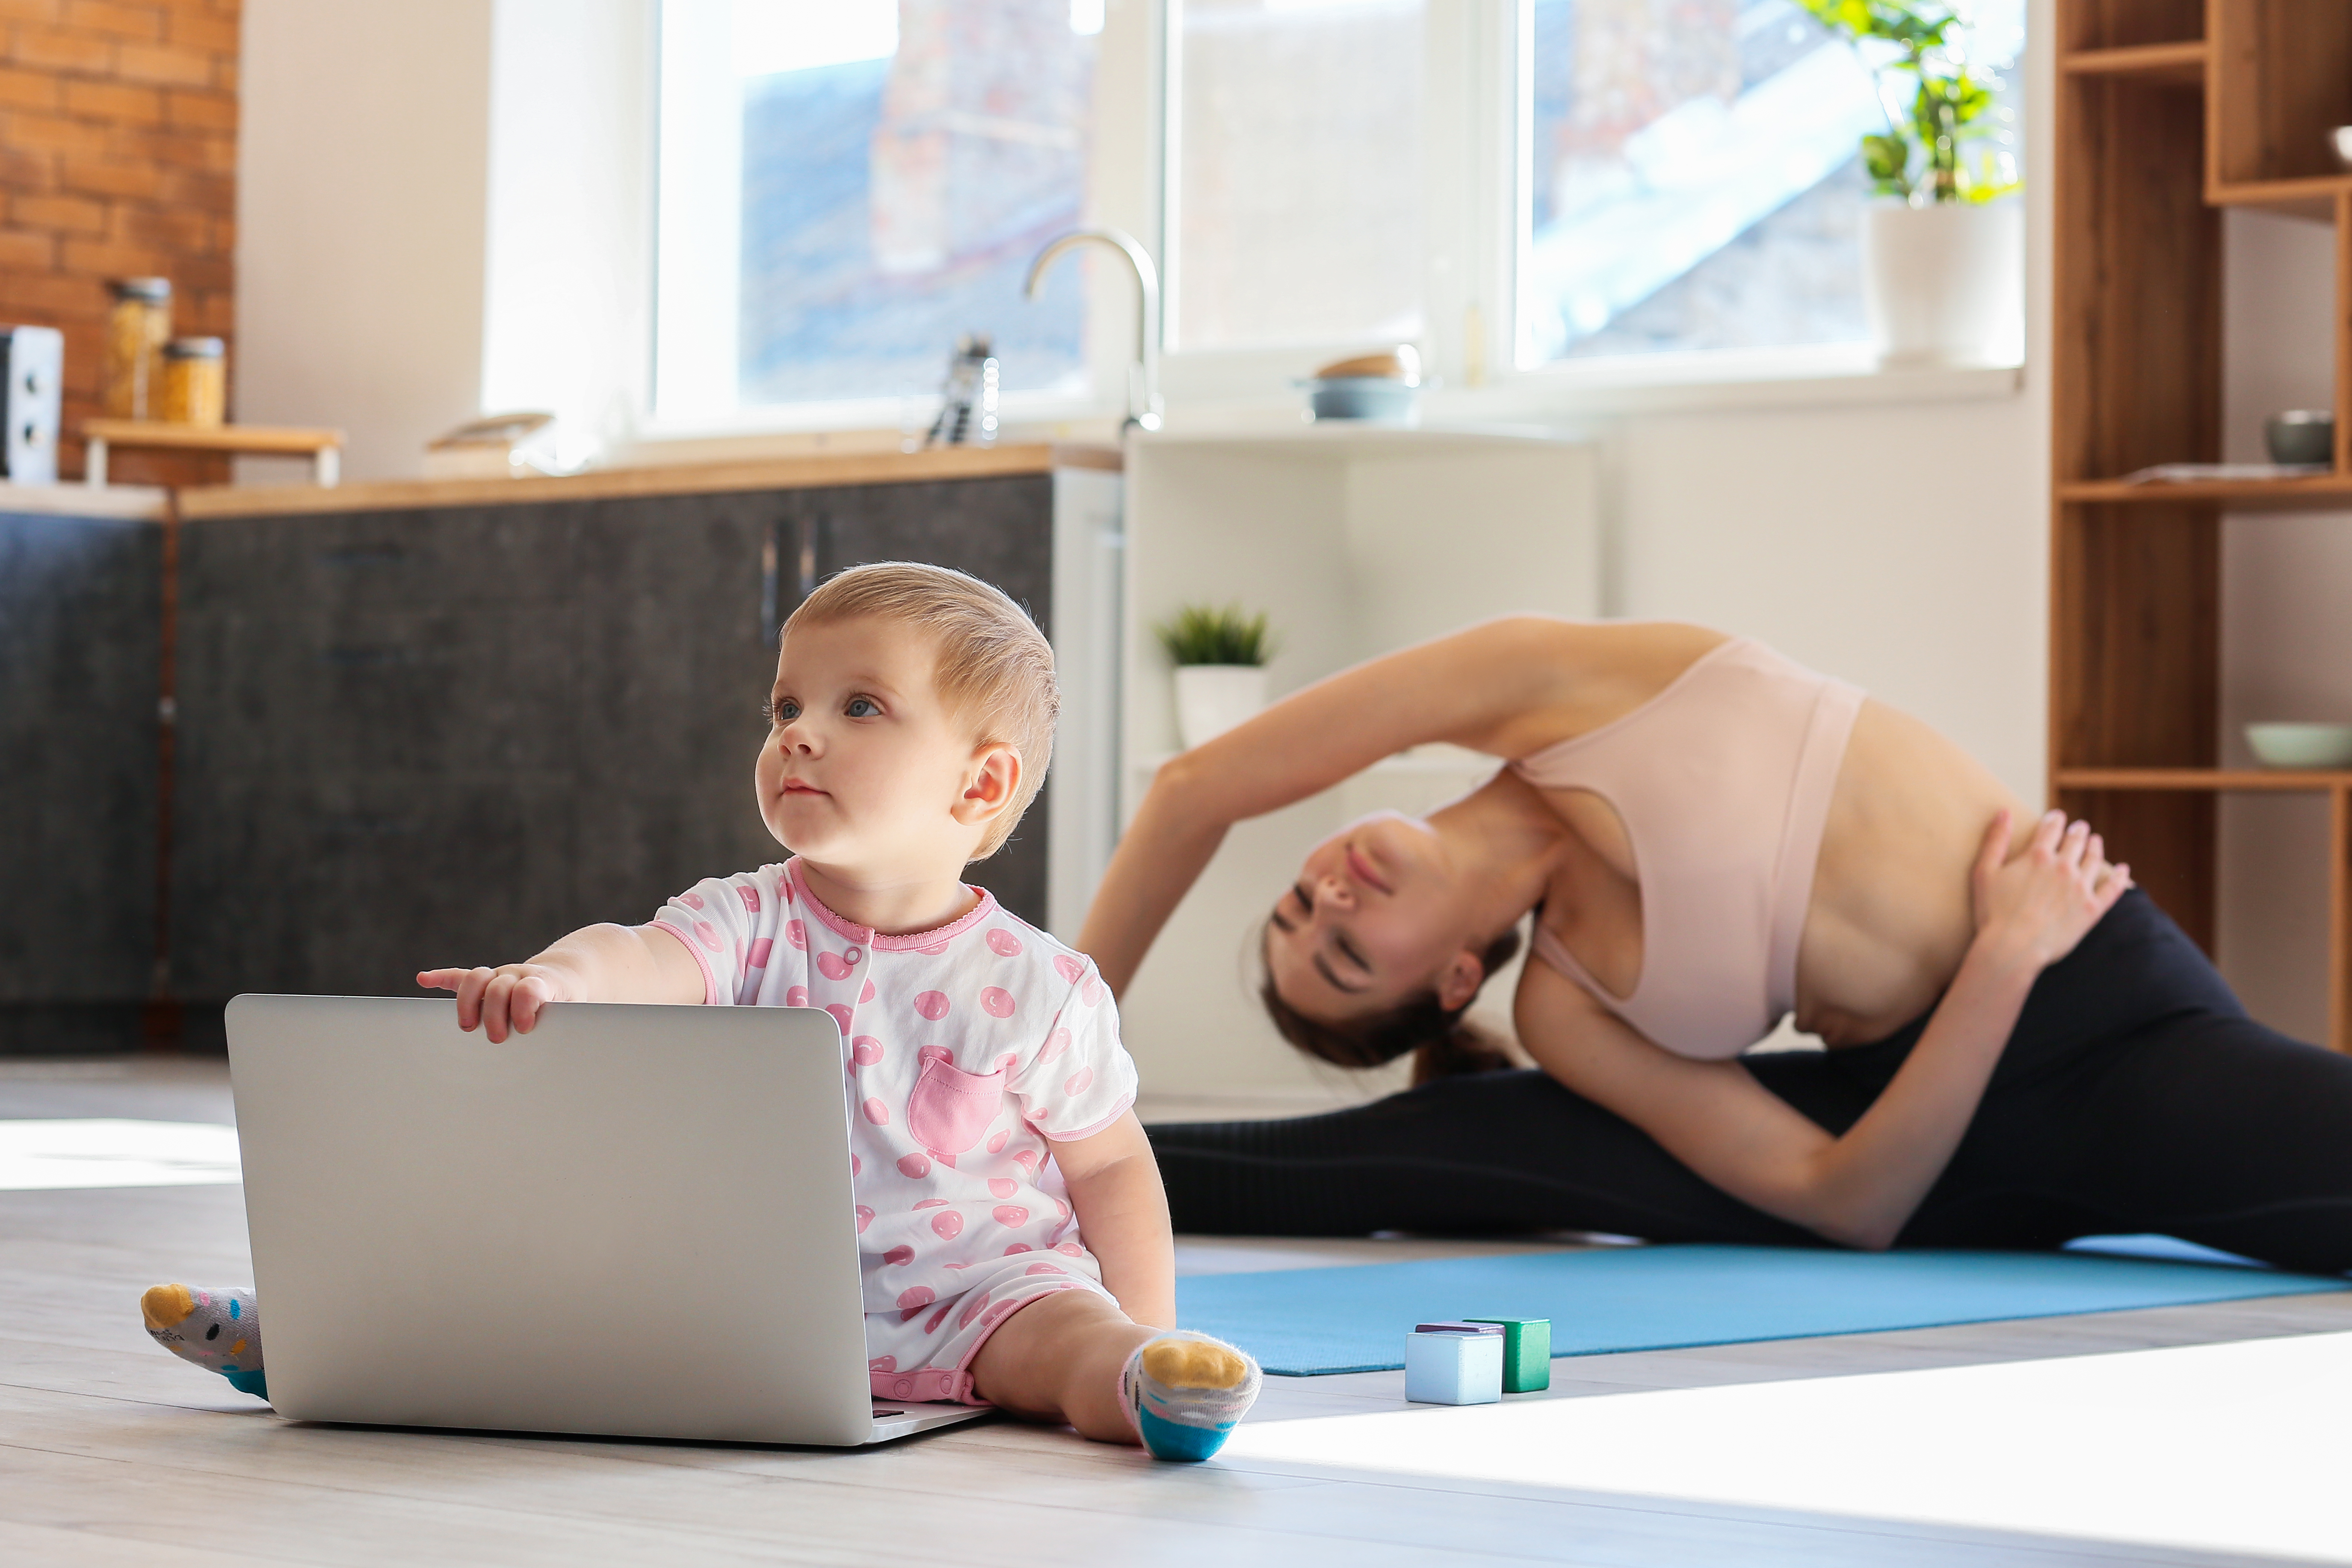
joint, computer, laptop, personal computer, table, comfort, shorts, finger, leisure, thigh, baby, flooring, toddler, knee, child, happy, chair, sitting, human leg, fun, abdomen, shelf, chest, netbook, gadget, barefoot, foot, room, recreation, Barechested, play, sportswear, t shirt, ball, indoor games and sports, vacation